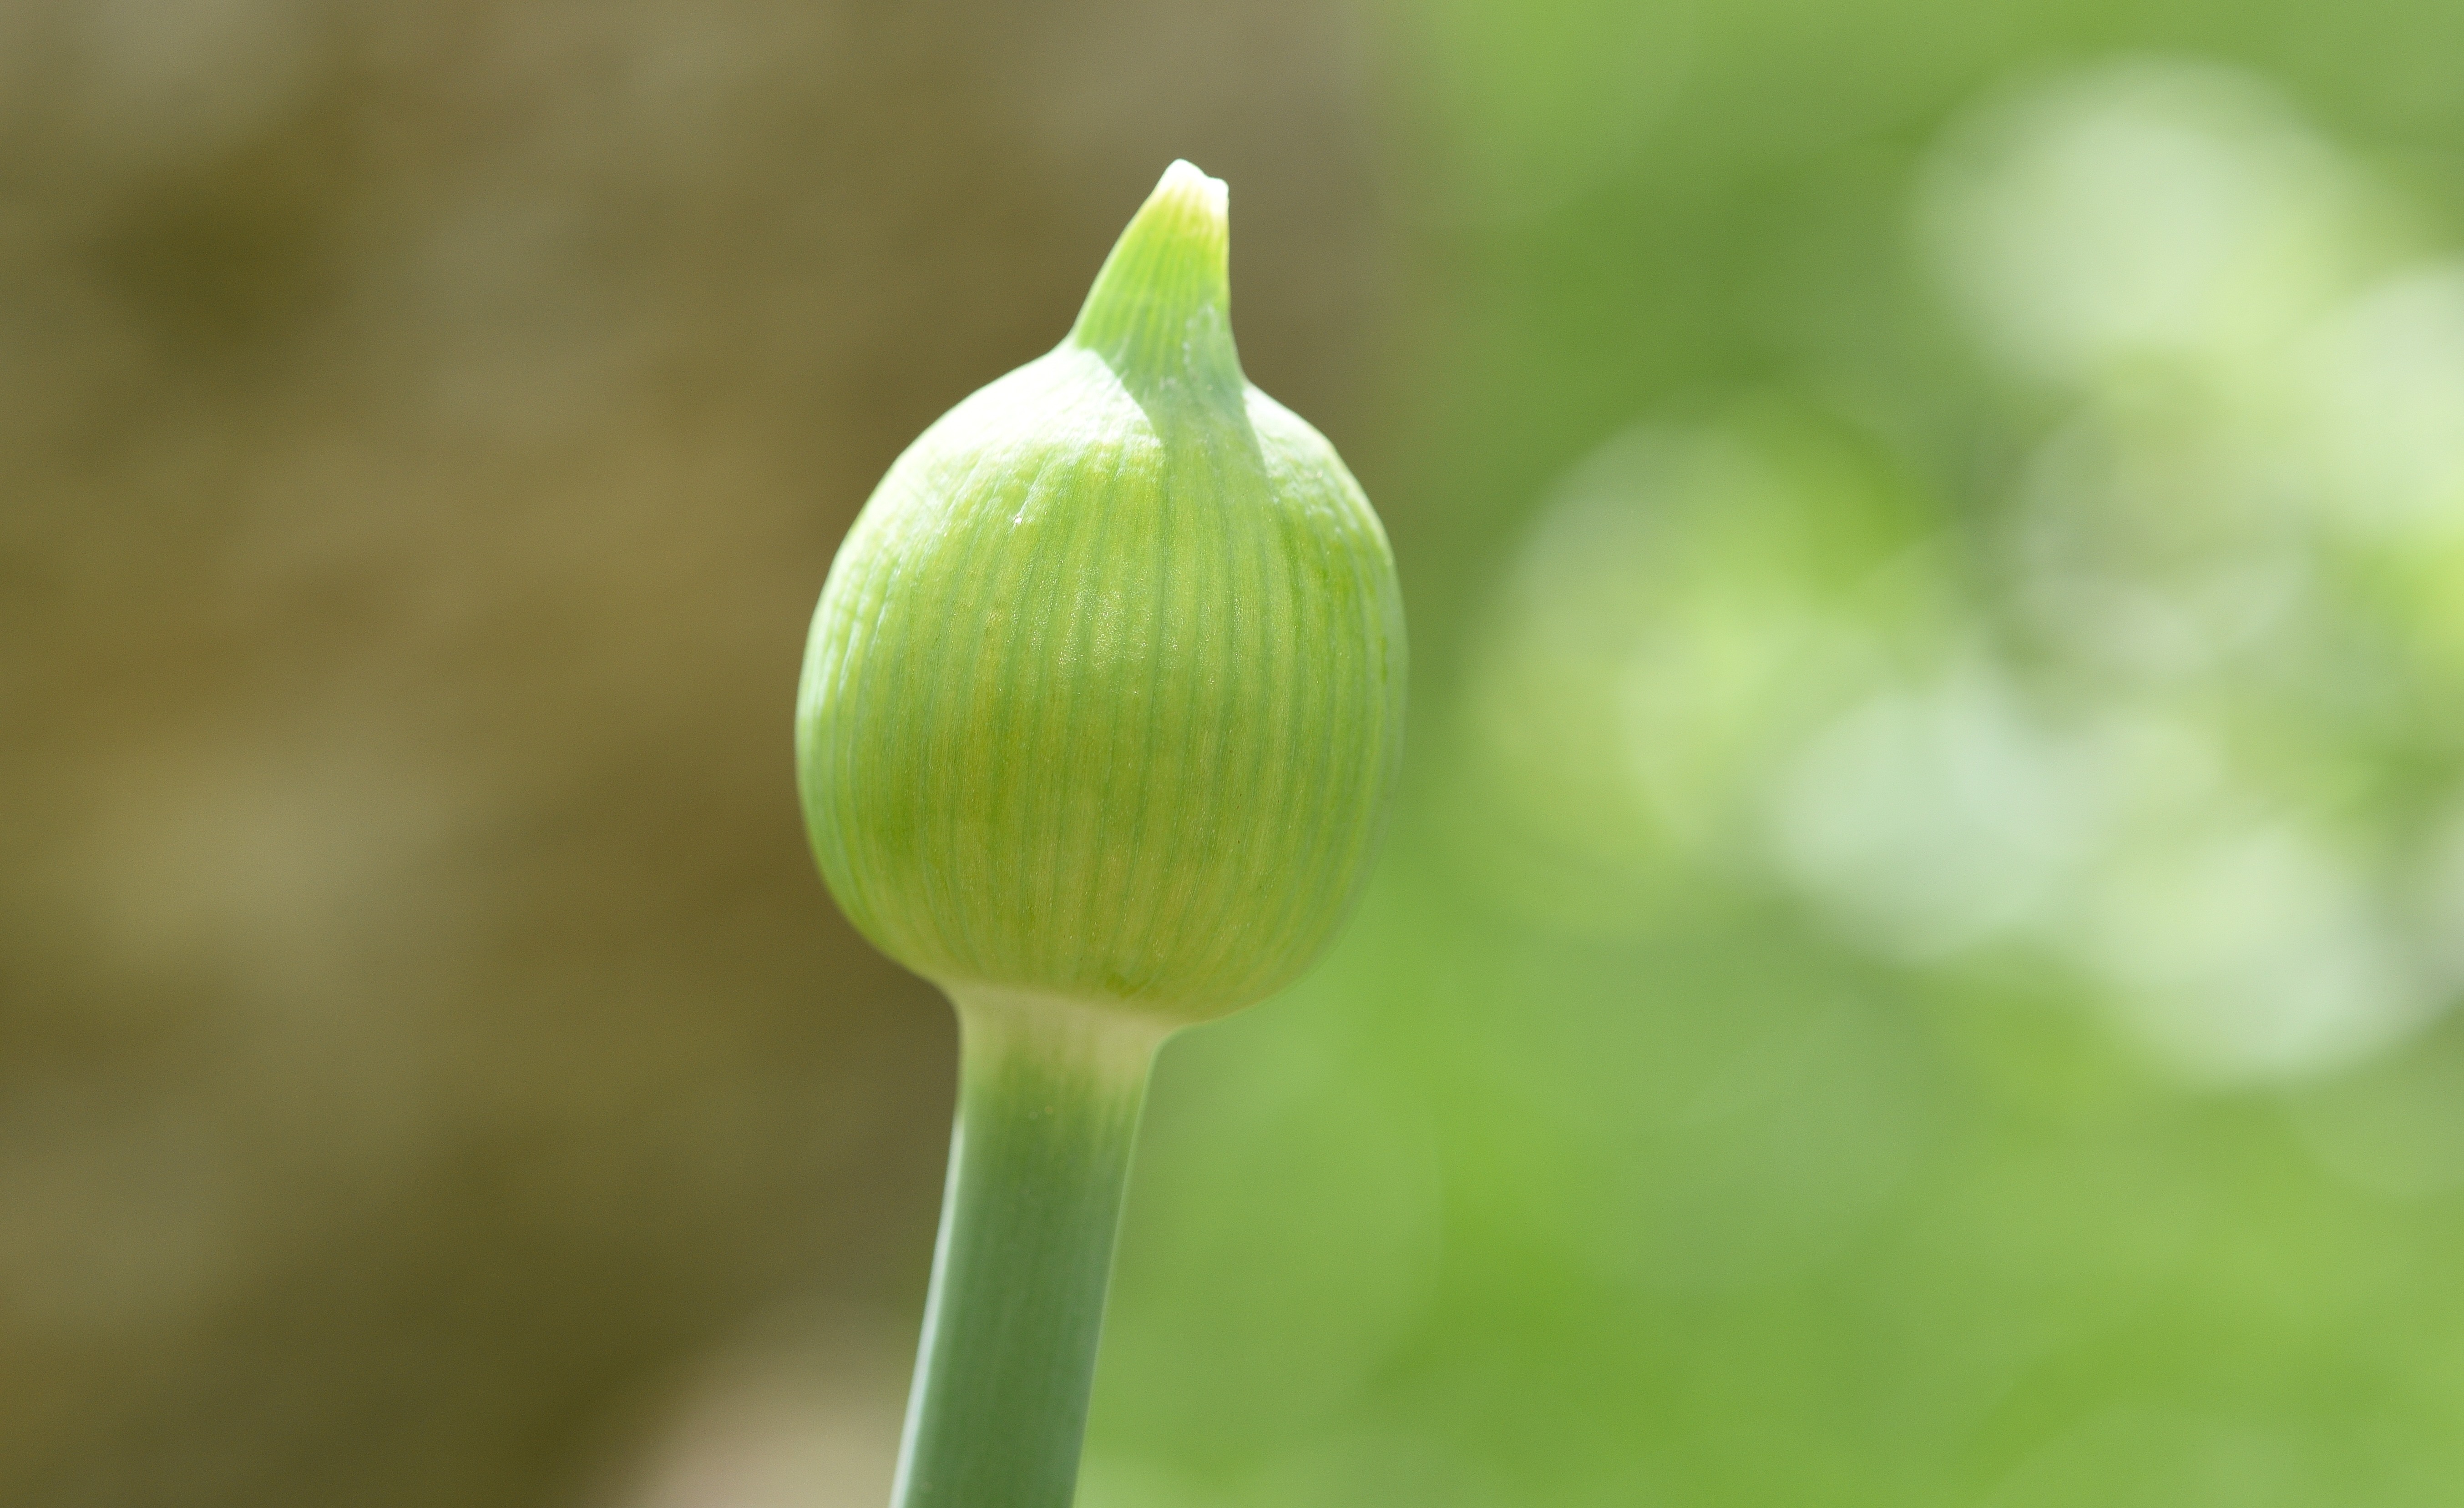
blossom, plant, photography, flower, petal, bloom, tulip, green, botany, close, aquatic plant, flora, wildflower, close up, closed, bud, arum, cypripedium, macro photography, flowering plant, decorative garlic, plant stem, land plant, ball garlic